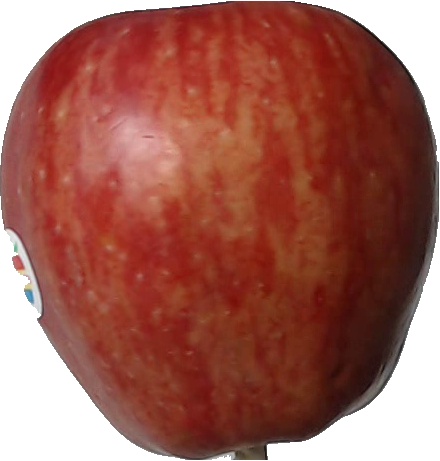
Label: apple_red_1